Craiglockhart

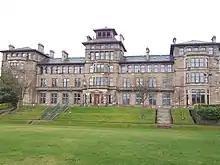
Main front showing the scale of the Hydropathic (The building now forms part of Edinburgh Napier University Business School)

Craiglockhart is a suburb in the south west of Edinburgh, Scotland, lying between Colinton to the south, Morningside to the east Merchiston to the north east, and Longstone and Kingsknowe to the west. The Water of Leith is also to the west.